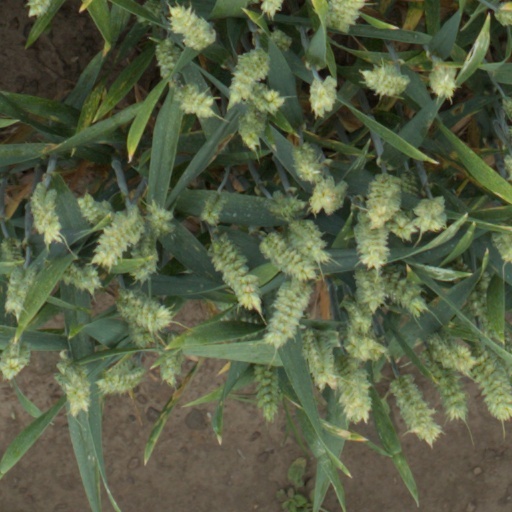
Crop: wheat